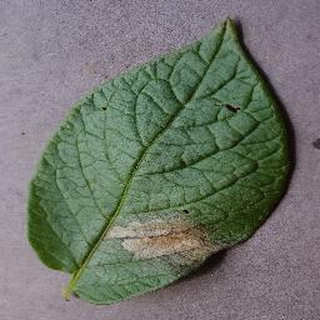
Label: potato_late_blight